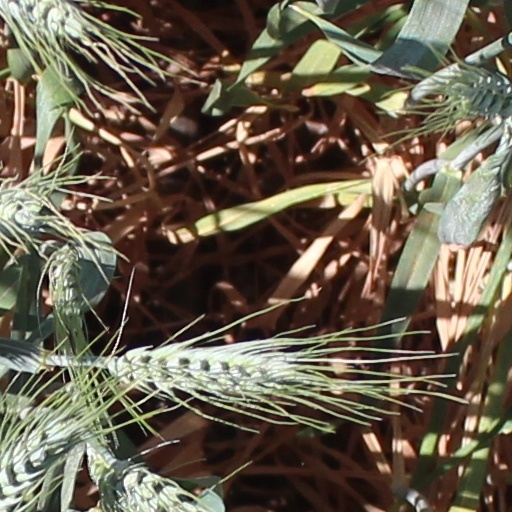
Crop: wheat